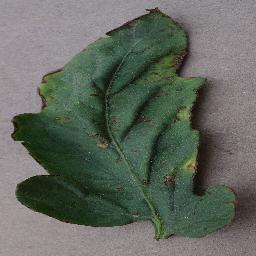
Label: Tomato___Bacterial_spot